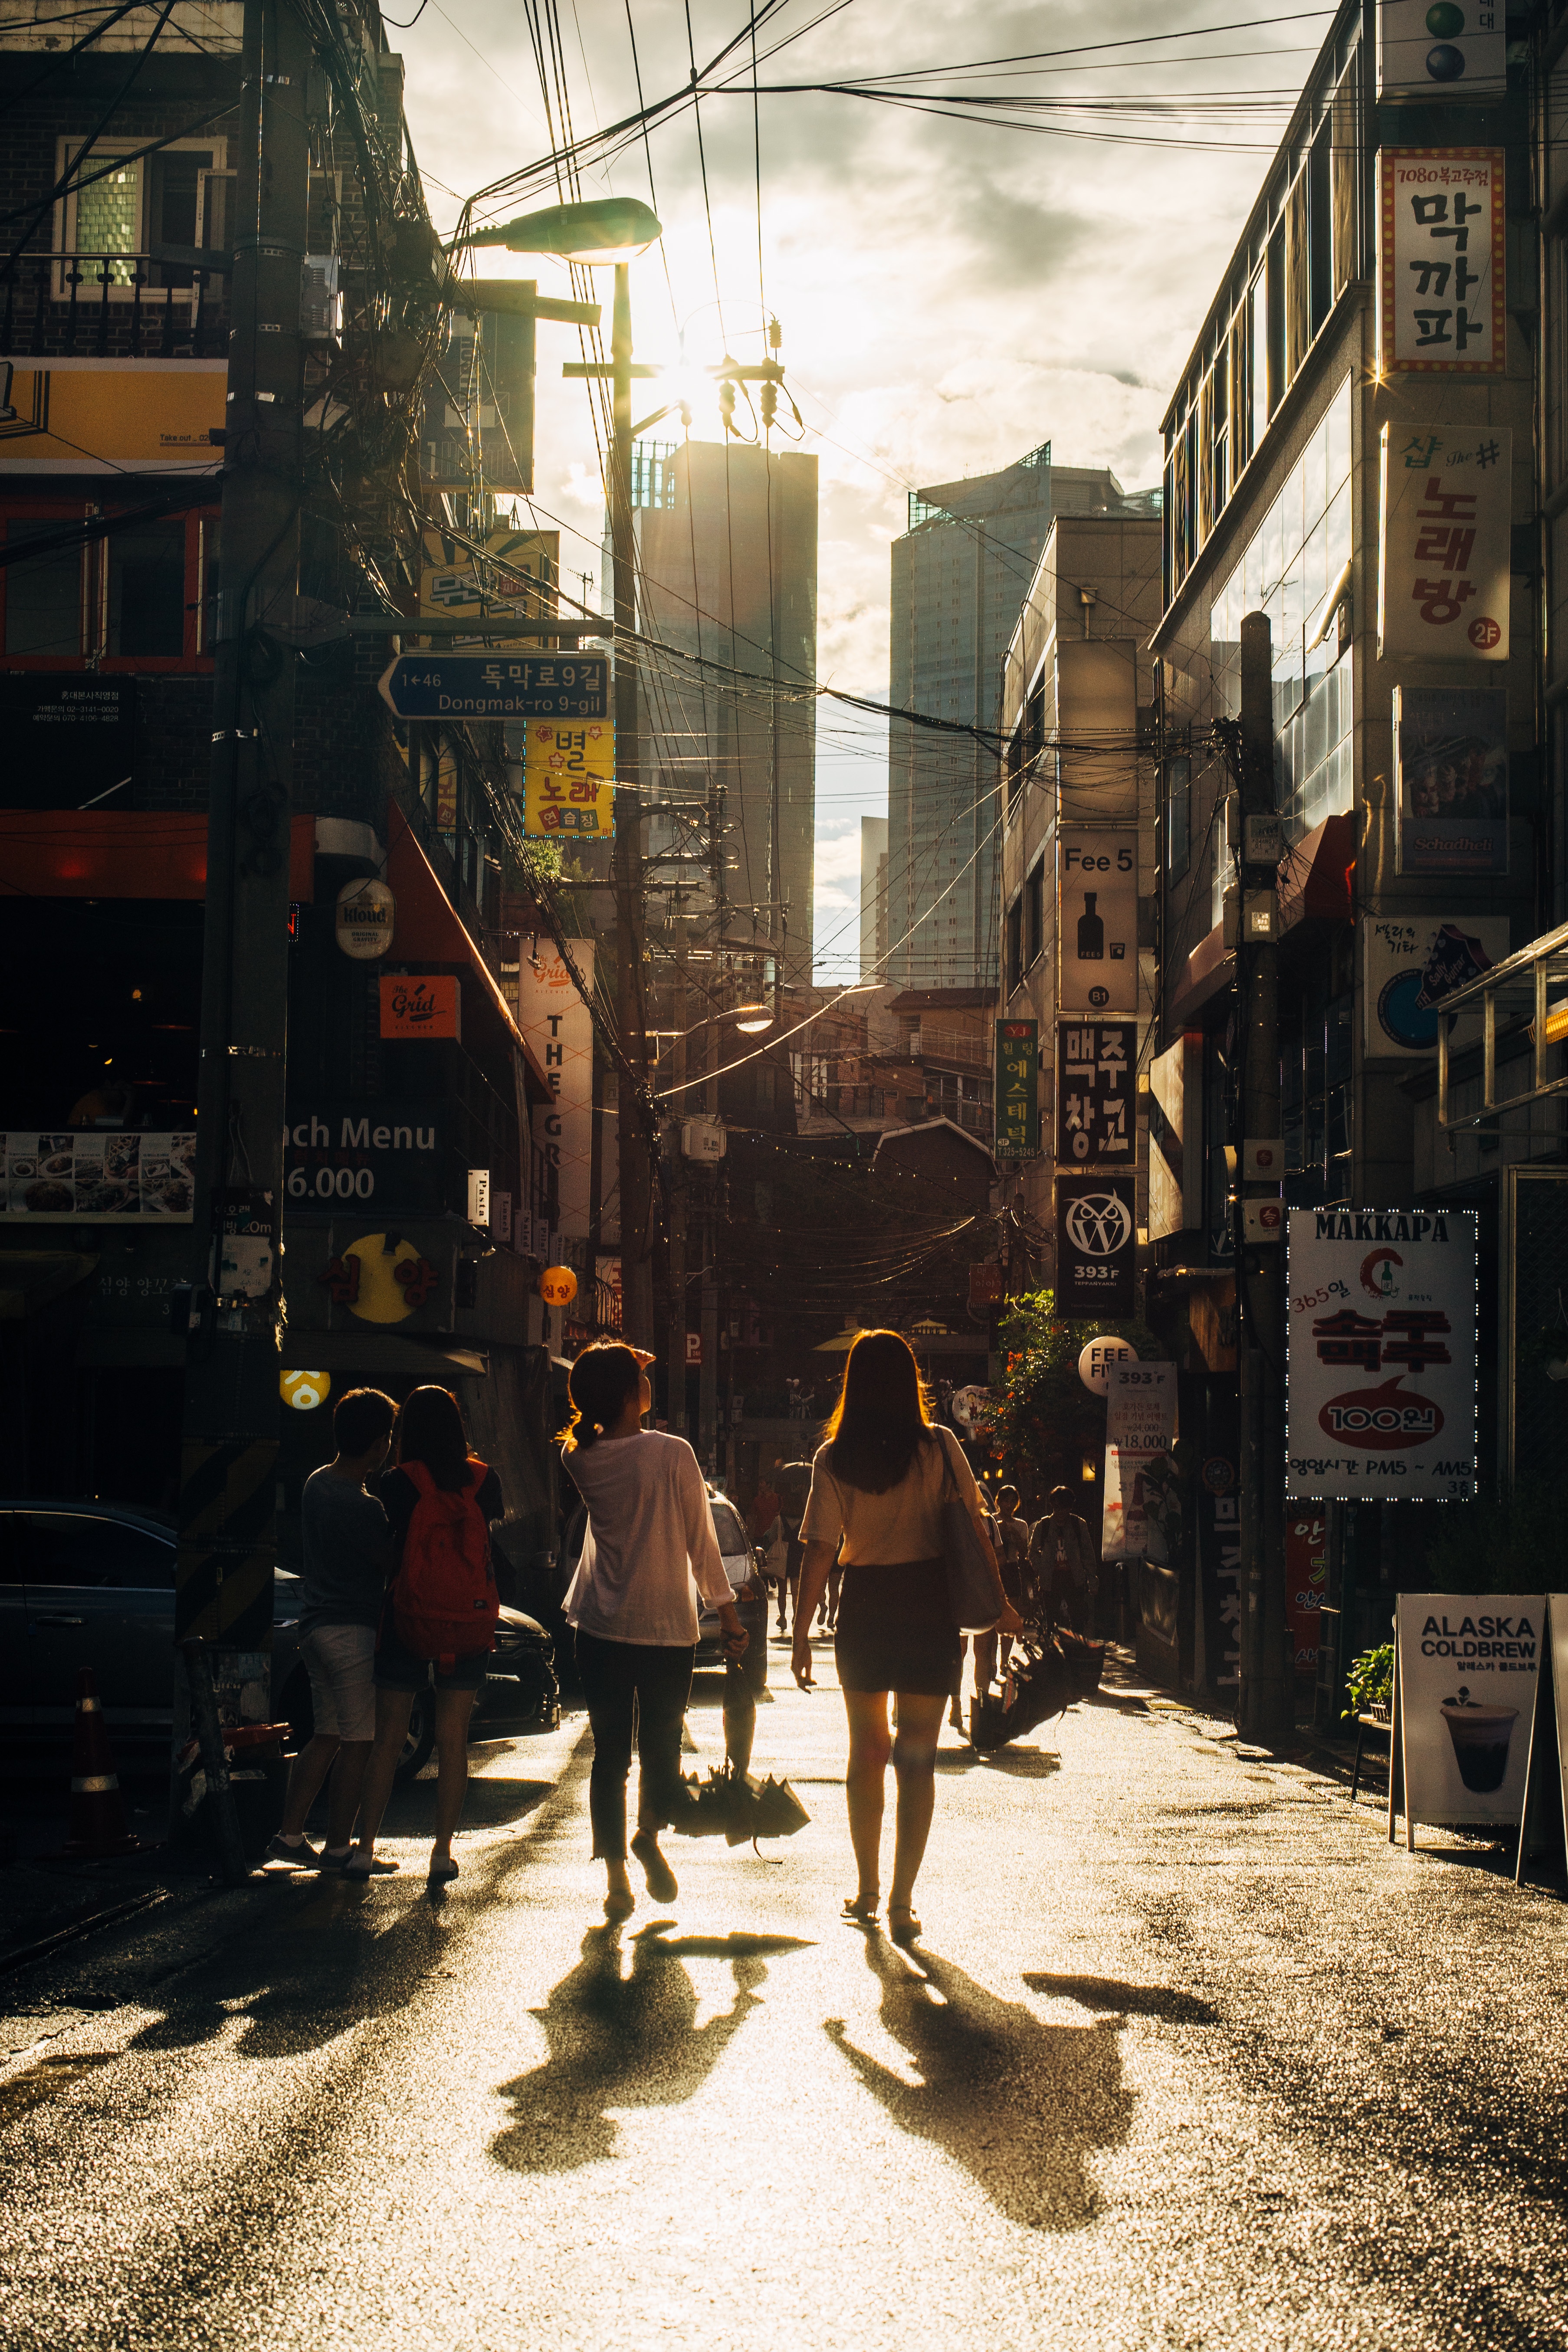
road, street, alley, transport, evening, vehicle, color, infrastructure, urban area